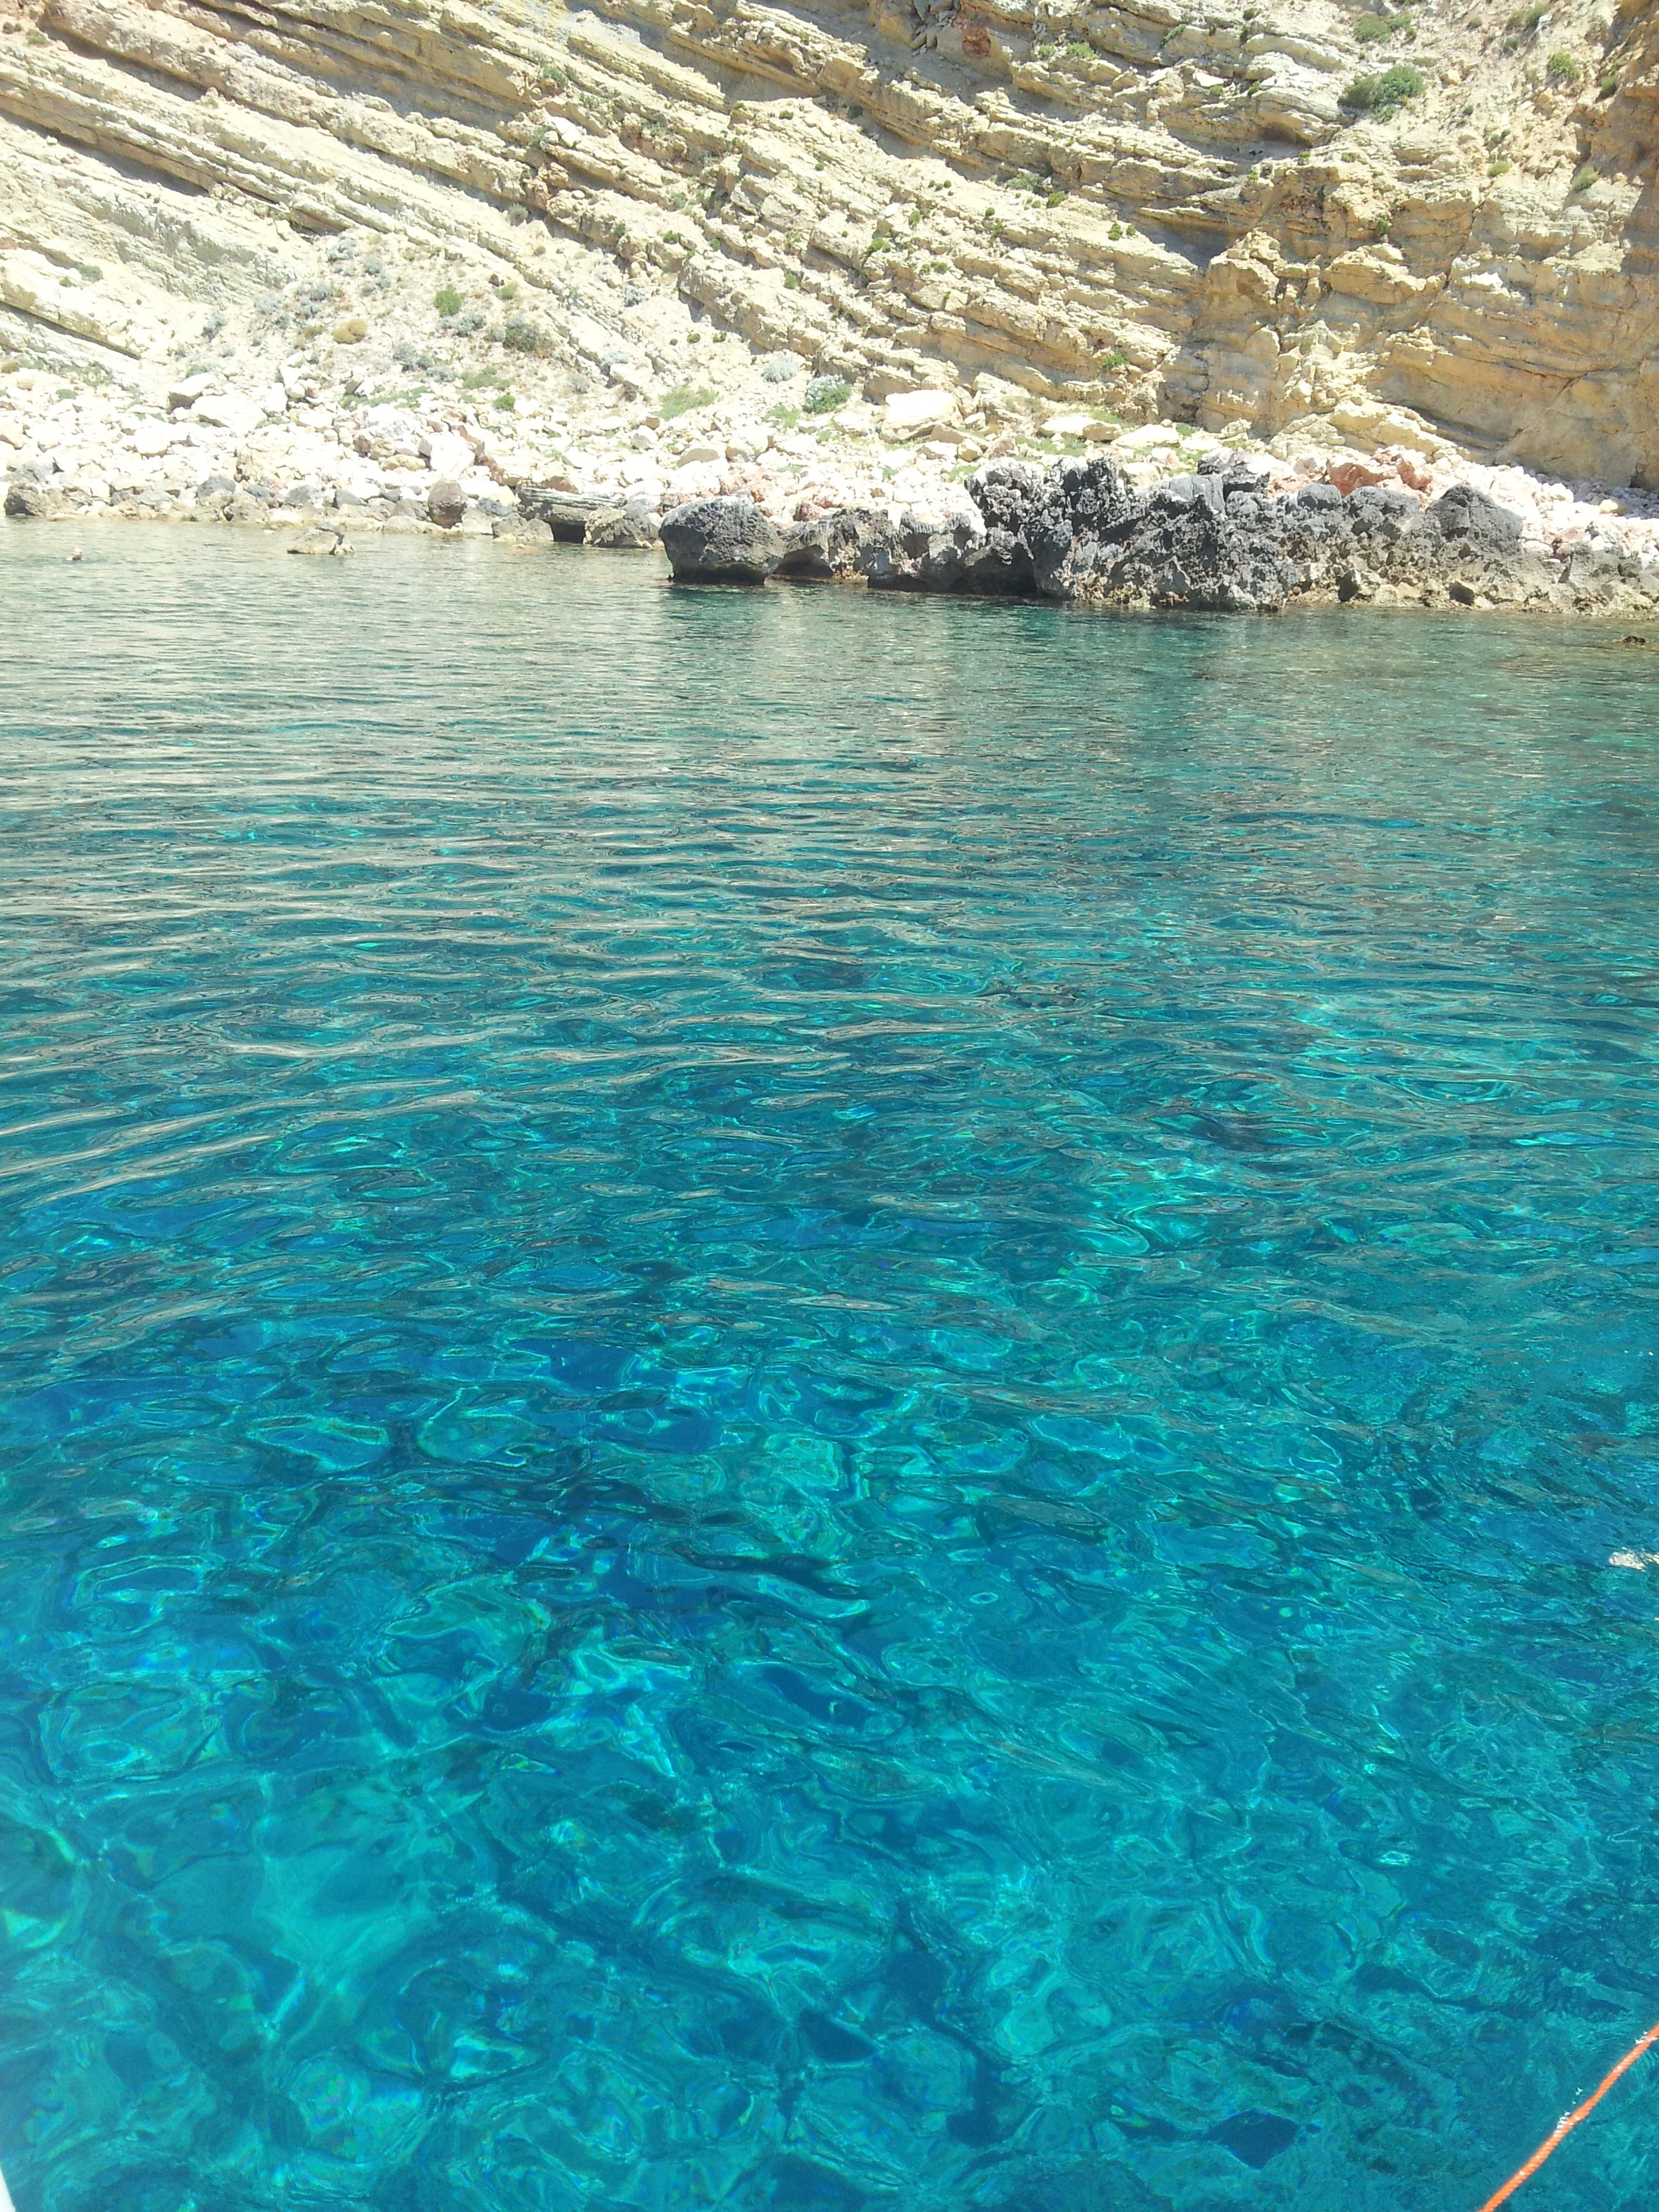
sea, summer, underwater, swimming pool, lagoon, bay, reef, landform